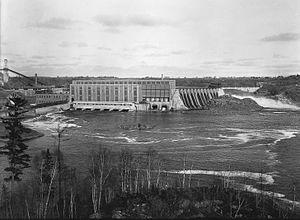
Photographie, Vue d'ensemble de la centrale de Grand-Mère de la Shawinigan Water and Power Co., sur le Saint-Maurice, à Grand-Mère, QC, en 1917. William Notman &amp
La Shawinigan Water and Power Company a été pendant plus d'un demi-siècle la plus importante entreprise de production, de transport et de distribution d'électricité au Québec. Elle est à l'origine de la ville de Shawinigan, constituée en 1902.
Shawinigan est une ville du Québec, située en Mauricie. Elle compte 49 349 habitants en 2016. Désignée cité de l'énergie en vertu de son histoire hydroélectrique et industrielle, elle se trouve dans un environnement naturel composé de nombreuses forêts, rivières et lacs.
La centrale du Rocher-de-Grand-Mère est une centrale hydroélectrique et un barrage d'Hydro-Québec érigés sur la rivière Saint-Maurice, à Grand-Mère, dans la région administrative de la Mauricie, au Québec. Cette centrale, d'une puissance installée de 230 MW, a été mise en service en 2004.
La centrale de Grand-Mère est une centrale hydroélectrique et un barrage d'Hydro-Québec érigés sur la rivière Saint-Maurice, à Grand-Mère, dans la région administrative de la Mauricie, au Québec. Cette centrale, d'une puissance installée de 149 MW, a été mise en service en 1915.
L'histoire de l'électricité au Québec a été marquée par trois grandes phases qui s'étendent des années 1880 à nos jours.